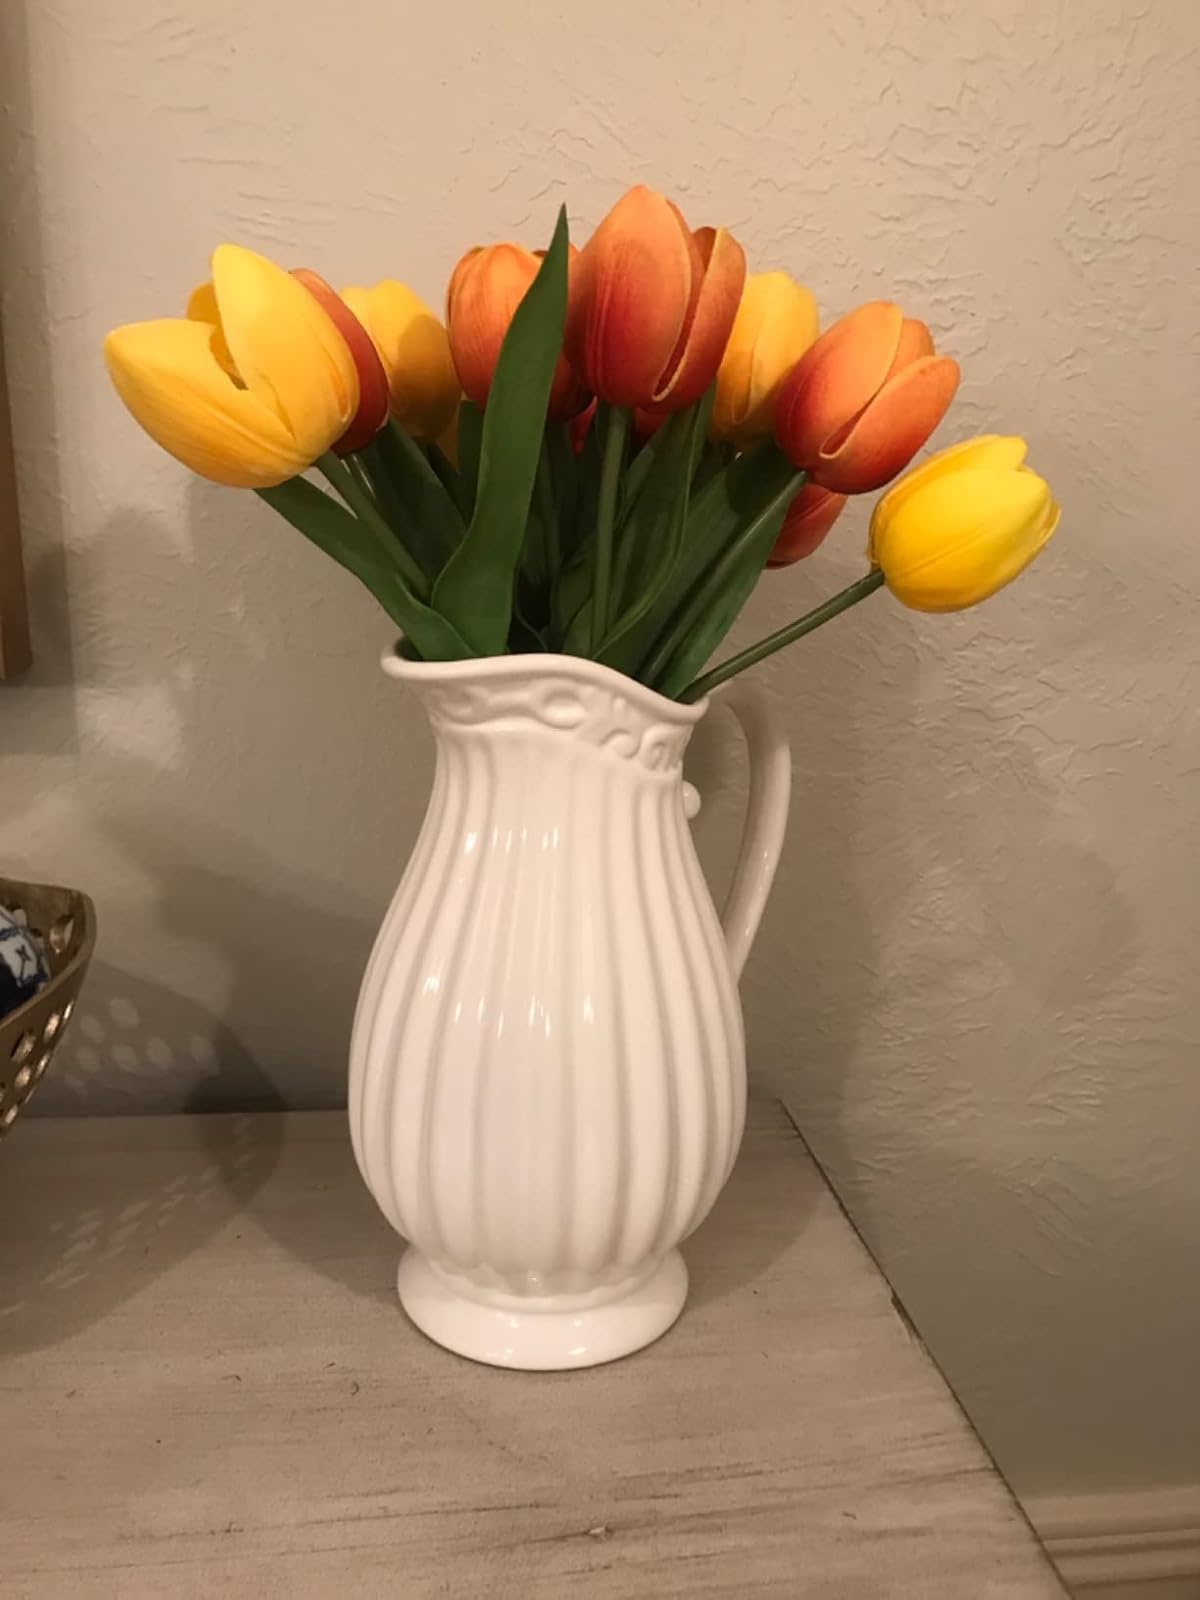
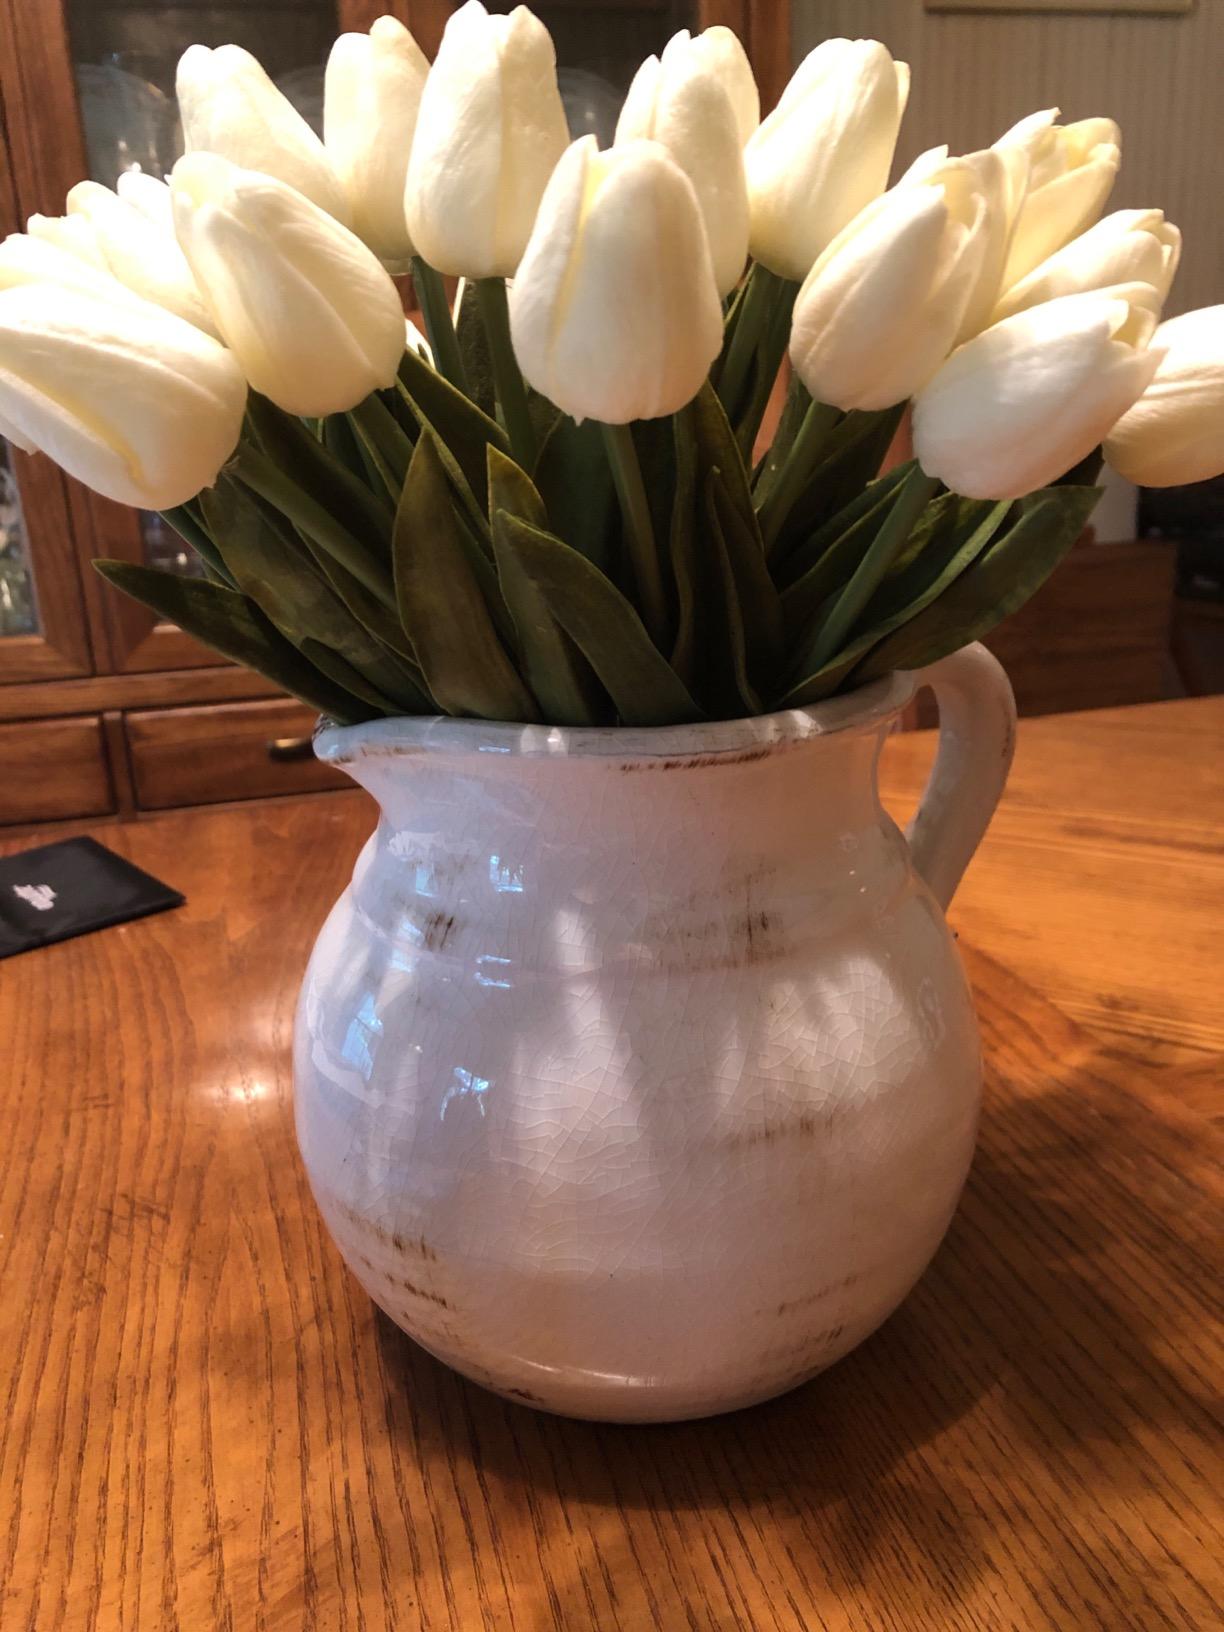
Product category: vase
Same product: no